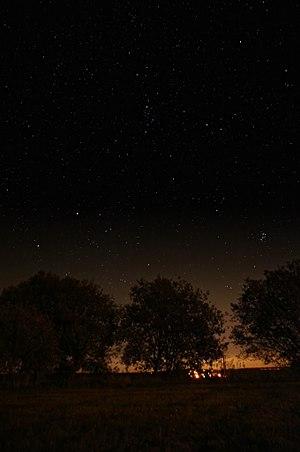
Le sens premier du mot étoile est celui d'un point lumineux dans le ciel nocturne, et par extension, des figures géométriques représentant des rayons partant d'un centre. En astronomie, la signification scientifique plus restreinte d'étoile est celle d'un corps céleste plasmatique qui rayonne sa propre lumière par réactions de fusion nucléaire, ou des corps qui ont été dans cet état à un stade de leur cycle de vie, comme les naines blanches ou les étoiles à neutrons. Cela signifie qu'ils doivent posséder une masse minimale pour que les conditions de température et de pression au sein de la région centrale — le cœur — permettent l'amorce et le maintien de ces réactions nucléaires, seuil en deçà duquel on parle d'objets substellaires. Les masses possibles des étoiles s'étendent de 0,085 masse solaire à une centaine de masses solaires. La masse détermine la température et la luminosité de l'étoile.